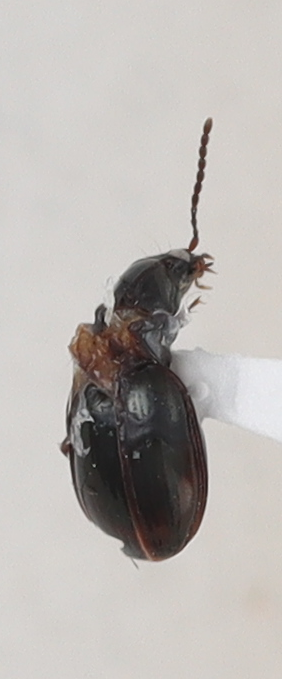
Scientific name: Mecyclothorax konanus
Plot: 14
Trap: E
Collected: 20200901